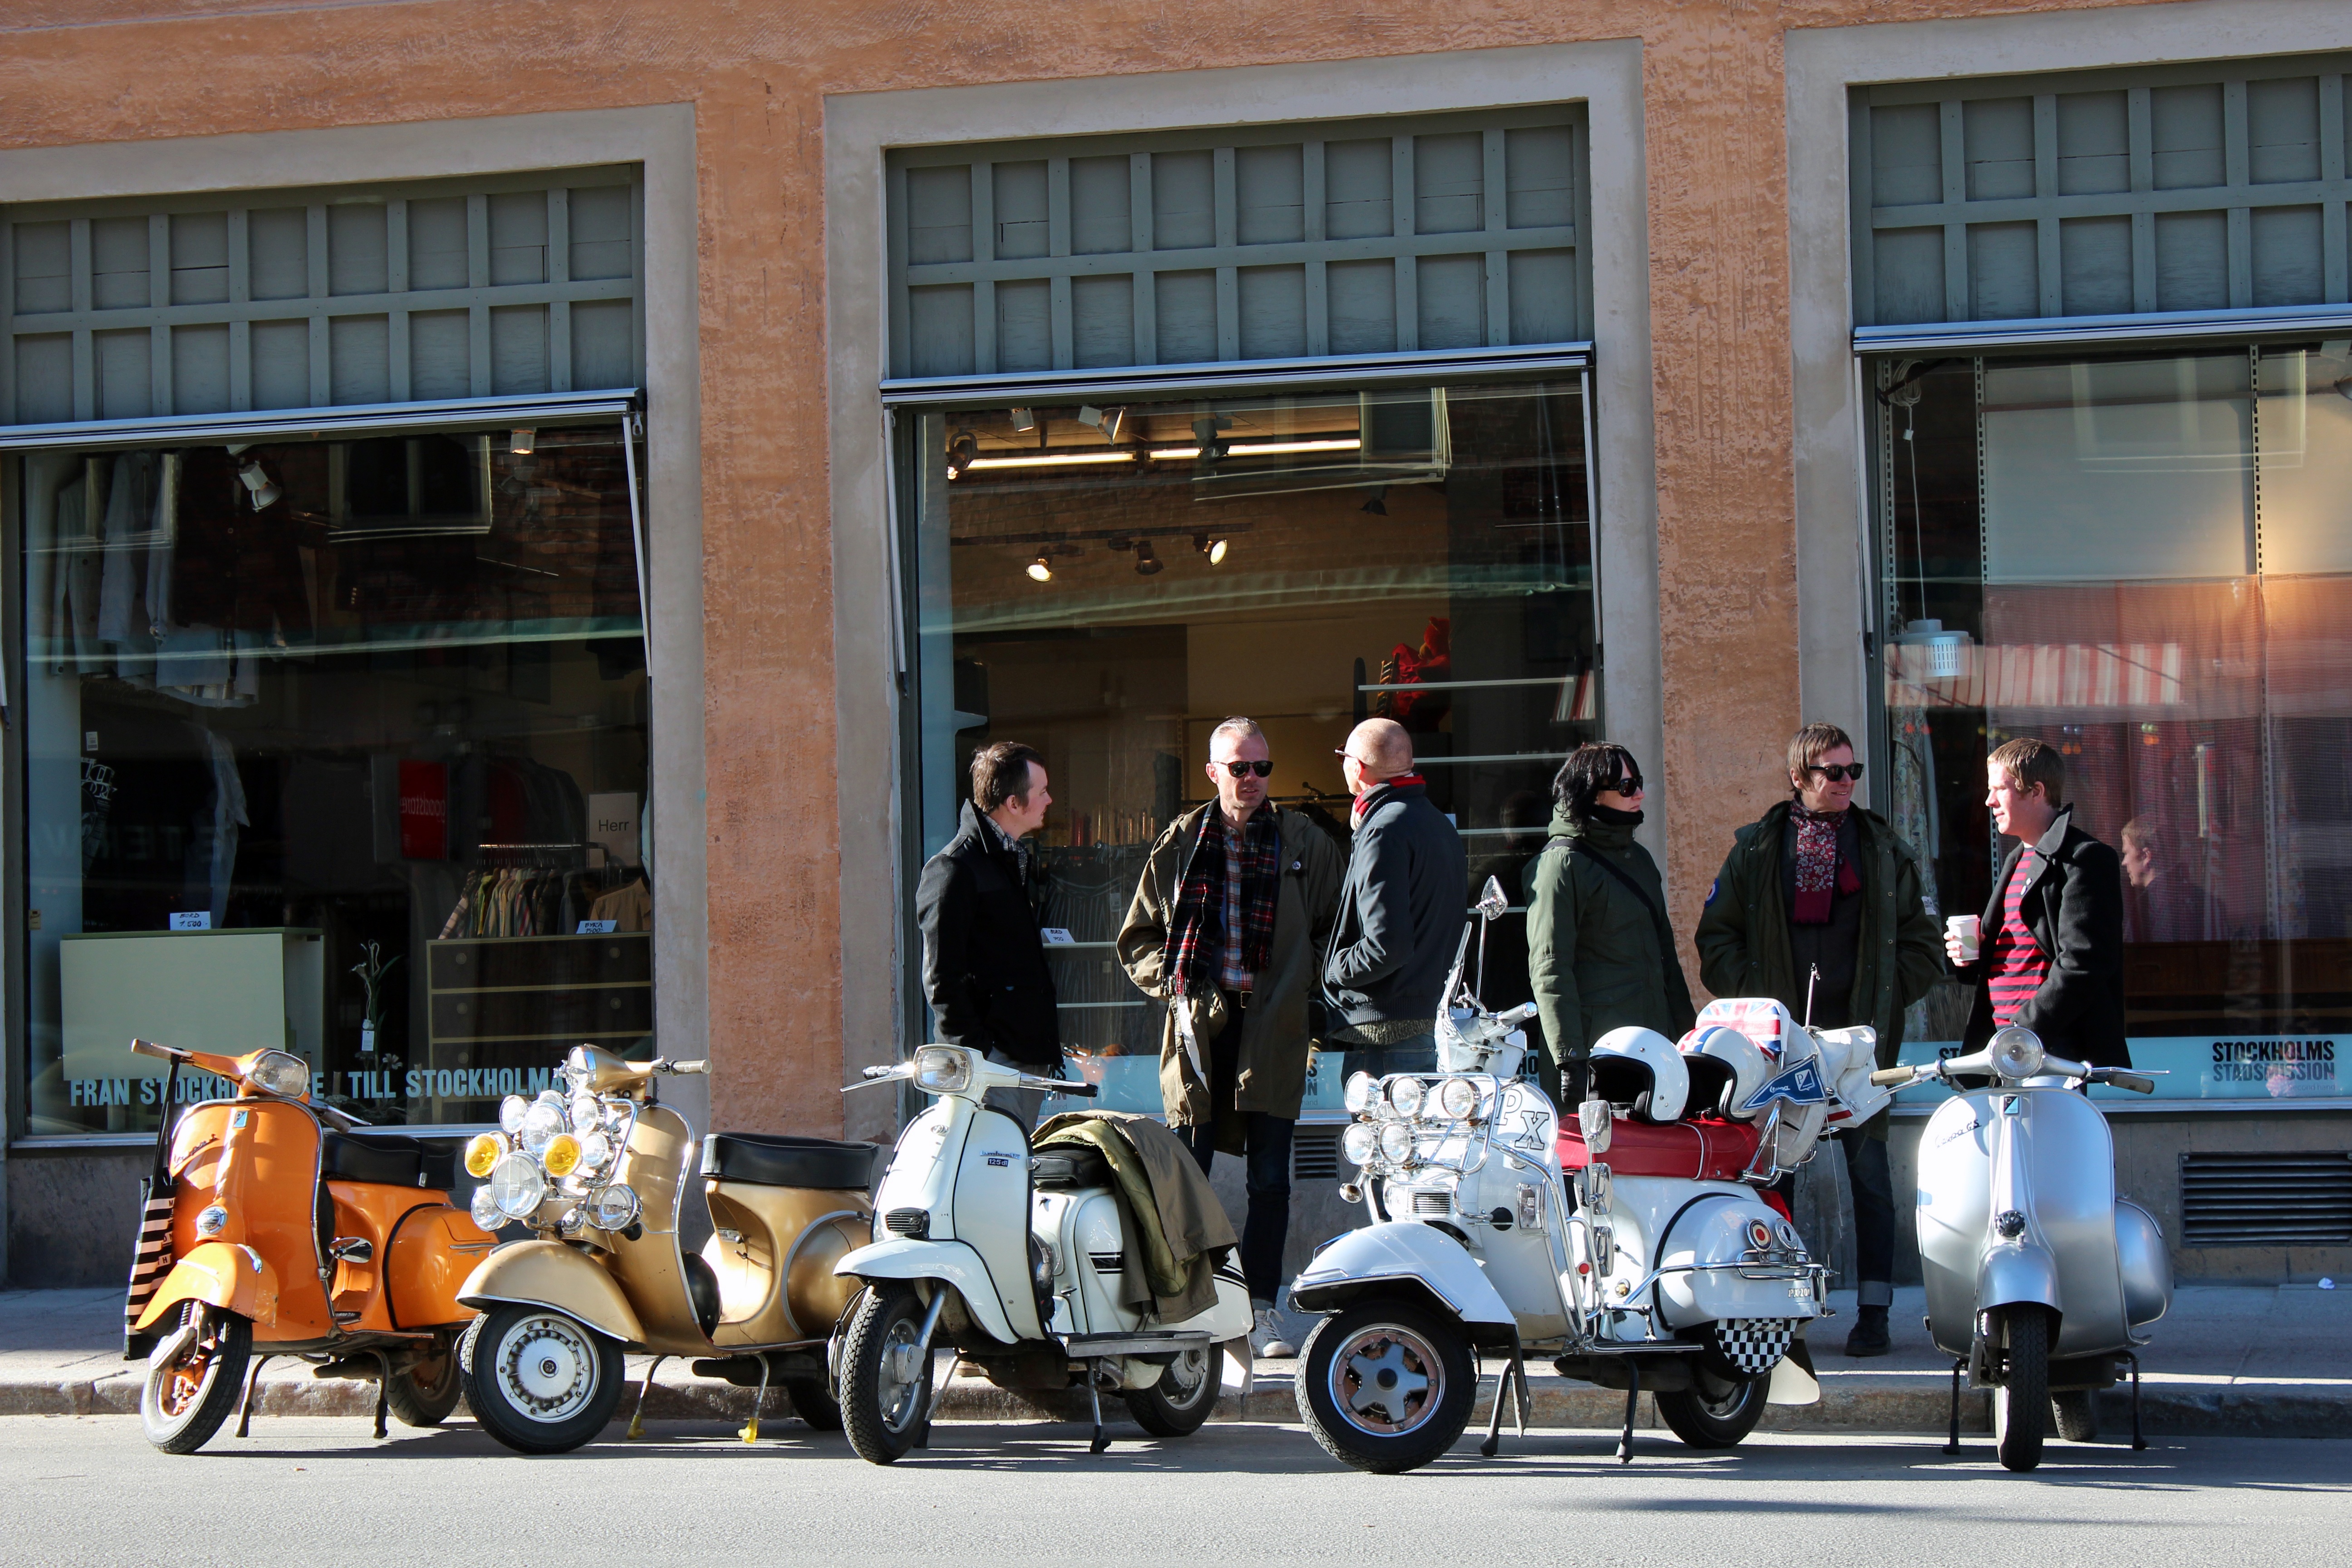
retro, vehicle, nostalgia, spotlight, motor scooter, scooter, cool, oldtimer, vespa, classic, roller, historically, locomotion, companions, pimped, retro style, speed force